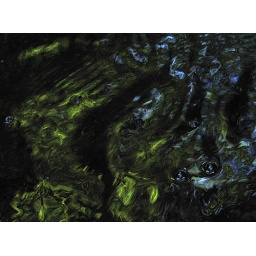
fresh sierra stream water flowing in deep forest